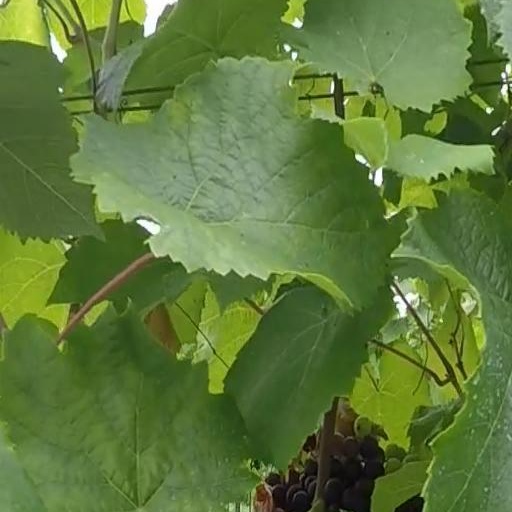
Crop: grape